Worlds End State Park

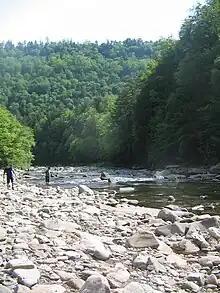
The forests in and around the park are second-growth, since the area was clearcut in the early 20th century.

The earliest settlers in the Worlds End area rode on two horse trails to traverse the rugged mountains between Muncy Creek and the confluence of Little Loyalsock Creek with Loyalsock Creek at Forksville. These rugged and rocky trails were used steadily until 1895, when Pennsylvania Route 154 was constructed to take their place. Part of these old horse trails are still in use and known as Pioneer Road and Double Run Road, and form part of two of the seven hiking trails in the park. Worlds End trail and Pioneer Road meet at the Worlds End Vista, which is thought to be a possible inspiration for the park's name.